John Stevens (inventor, born 1749)

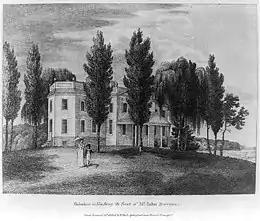
1808 engraving of John Stevens estate, Castle Point, Hoboken. Currently the site of Stevens Institute of Technology.

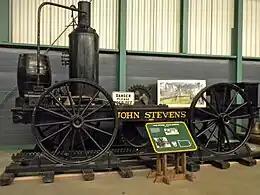
Replica of John Stevens' steam carriage

Col. John Stevens, III (June 26, 1749 – March 6, 1838) was an American lawyer, engineer, and inventor who constructed the first U.S. steam locomotive, first steam-powered ferry, and first U.S. commercial ferry service from his estate in Hoboken. He was influential in the creation of U.S. patent law.